Sabil-Kuttab of Abd al-Rahman Katkhuda

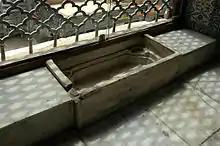
The counter inside the "sabil" room where attendants distributed water to passers-by outside

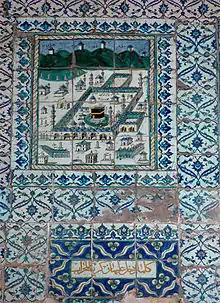
Ottoman tiles inside the "sabil" room, including an illustration of the Great Mosque of Mecca

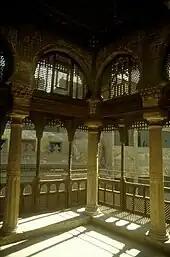
The "kuttab" room on the upper floor

The Sabil-Kuttab was built to achieve the maximum available visibility in Al-Muizz Street. This was achieved through building it with three free-standing sides.